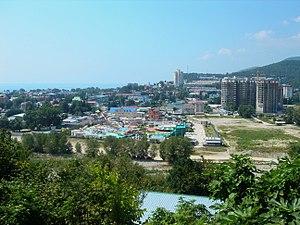
Lazarevskoïe est une station balnéaire appartenant au raïon de Lazarevskoïe, faisant partie de la ville de Sotchi, dans le kraï de Krasnodar, en Russie. Sa population s'élève à environ 30 000 habitants. La station a le statut de microraïon.